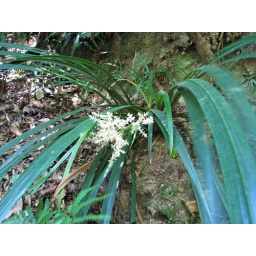
I took several photos of this plant in flower but they were all blurred, as it was in deep shade.